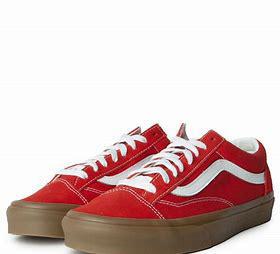
Brand: Vans
Model: Style 36